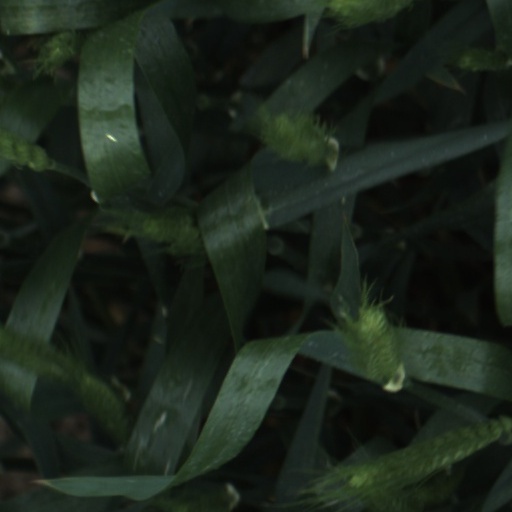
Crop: wheat